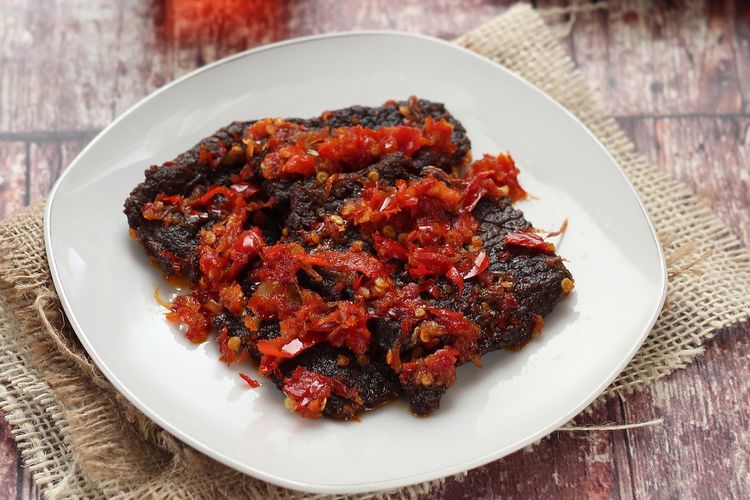
Label: dendeng_batokok